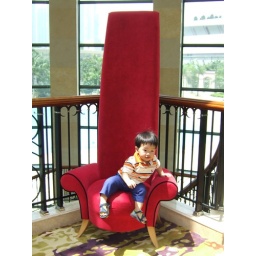
Little person in a big chair